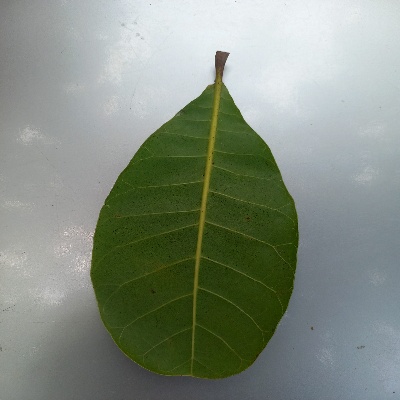
Crop: Cashew
Condition: healthy